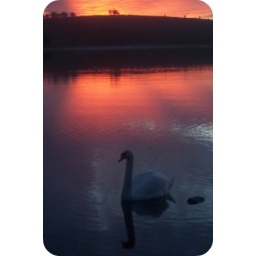
From my house. Off the pier.The sky was a beautiful daunting colour.And the swan just sat in the water, without a care.